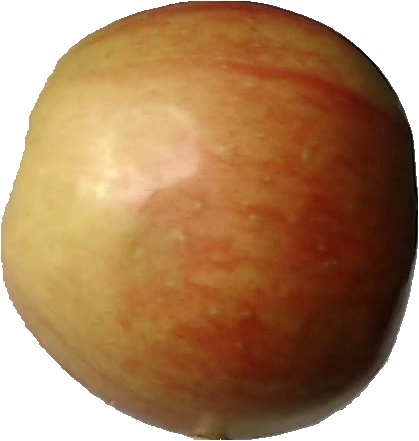
Label: apple_red_2